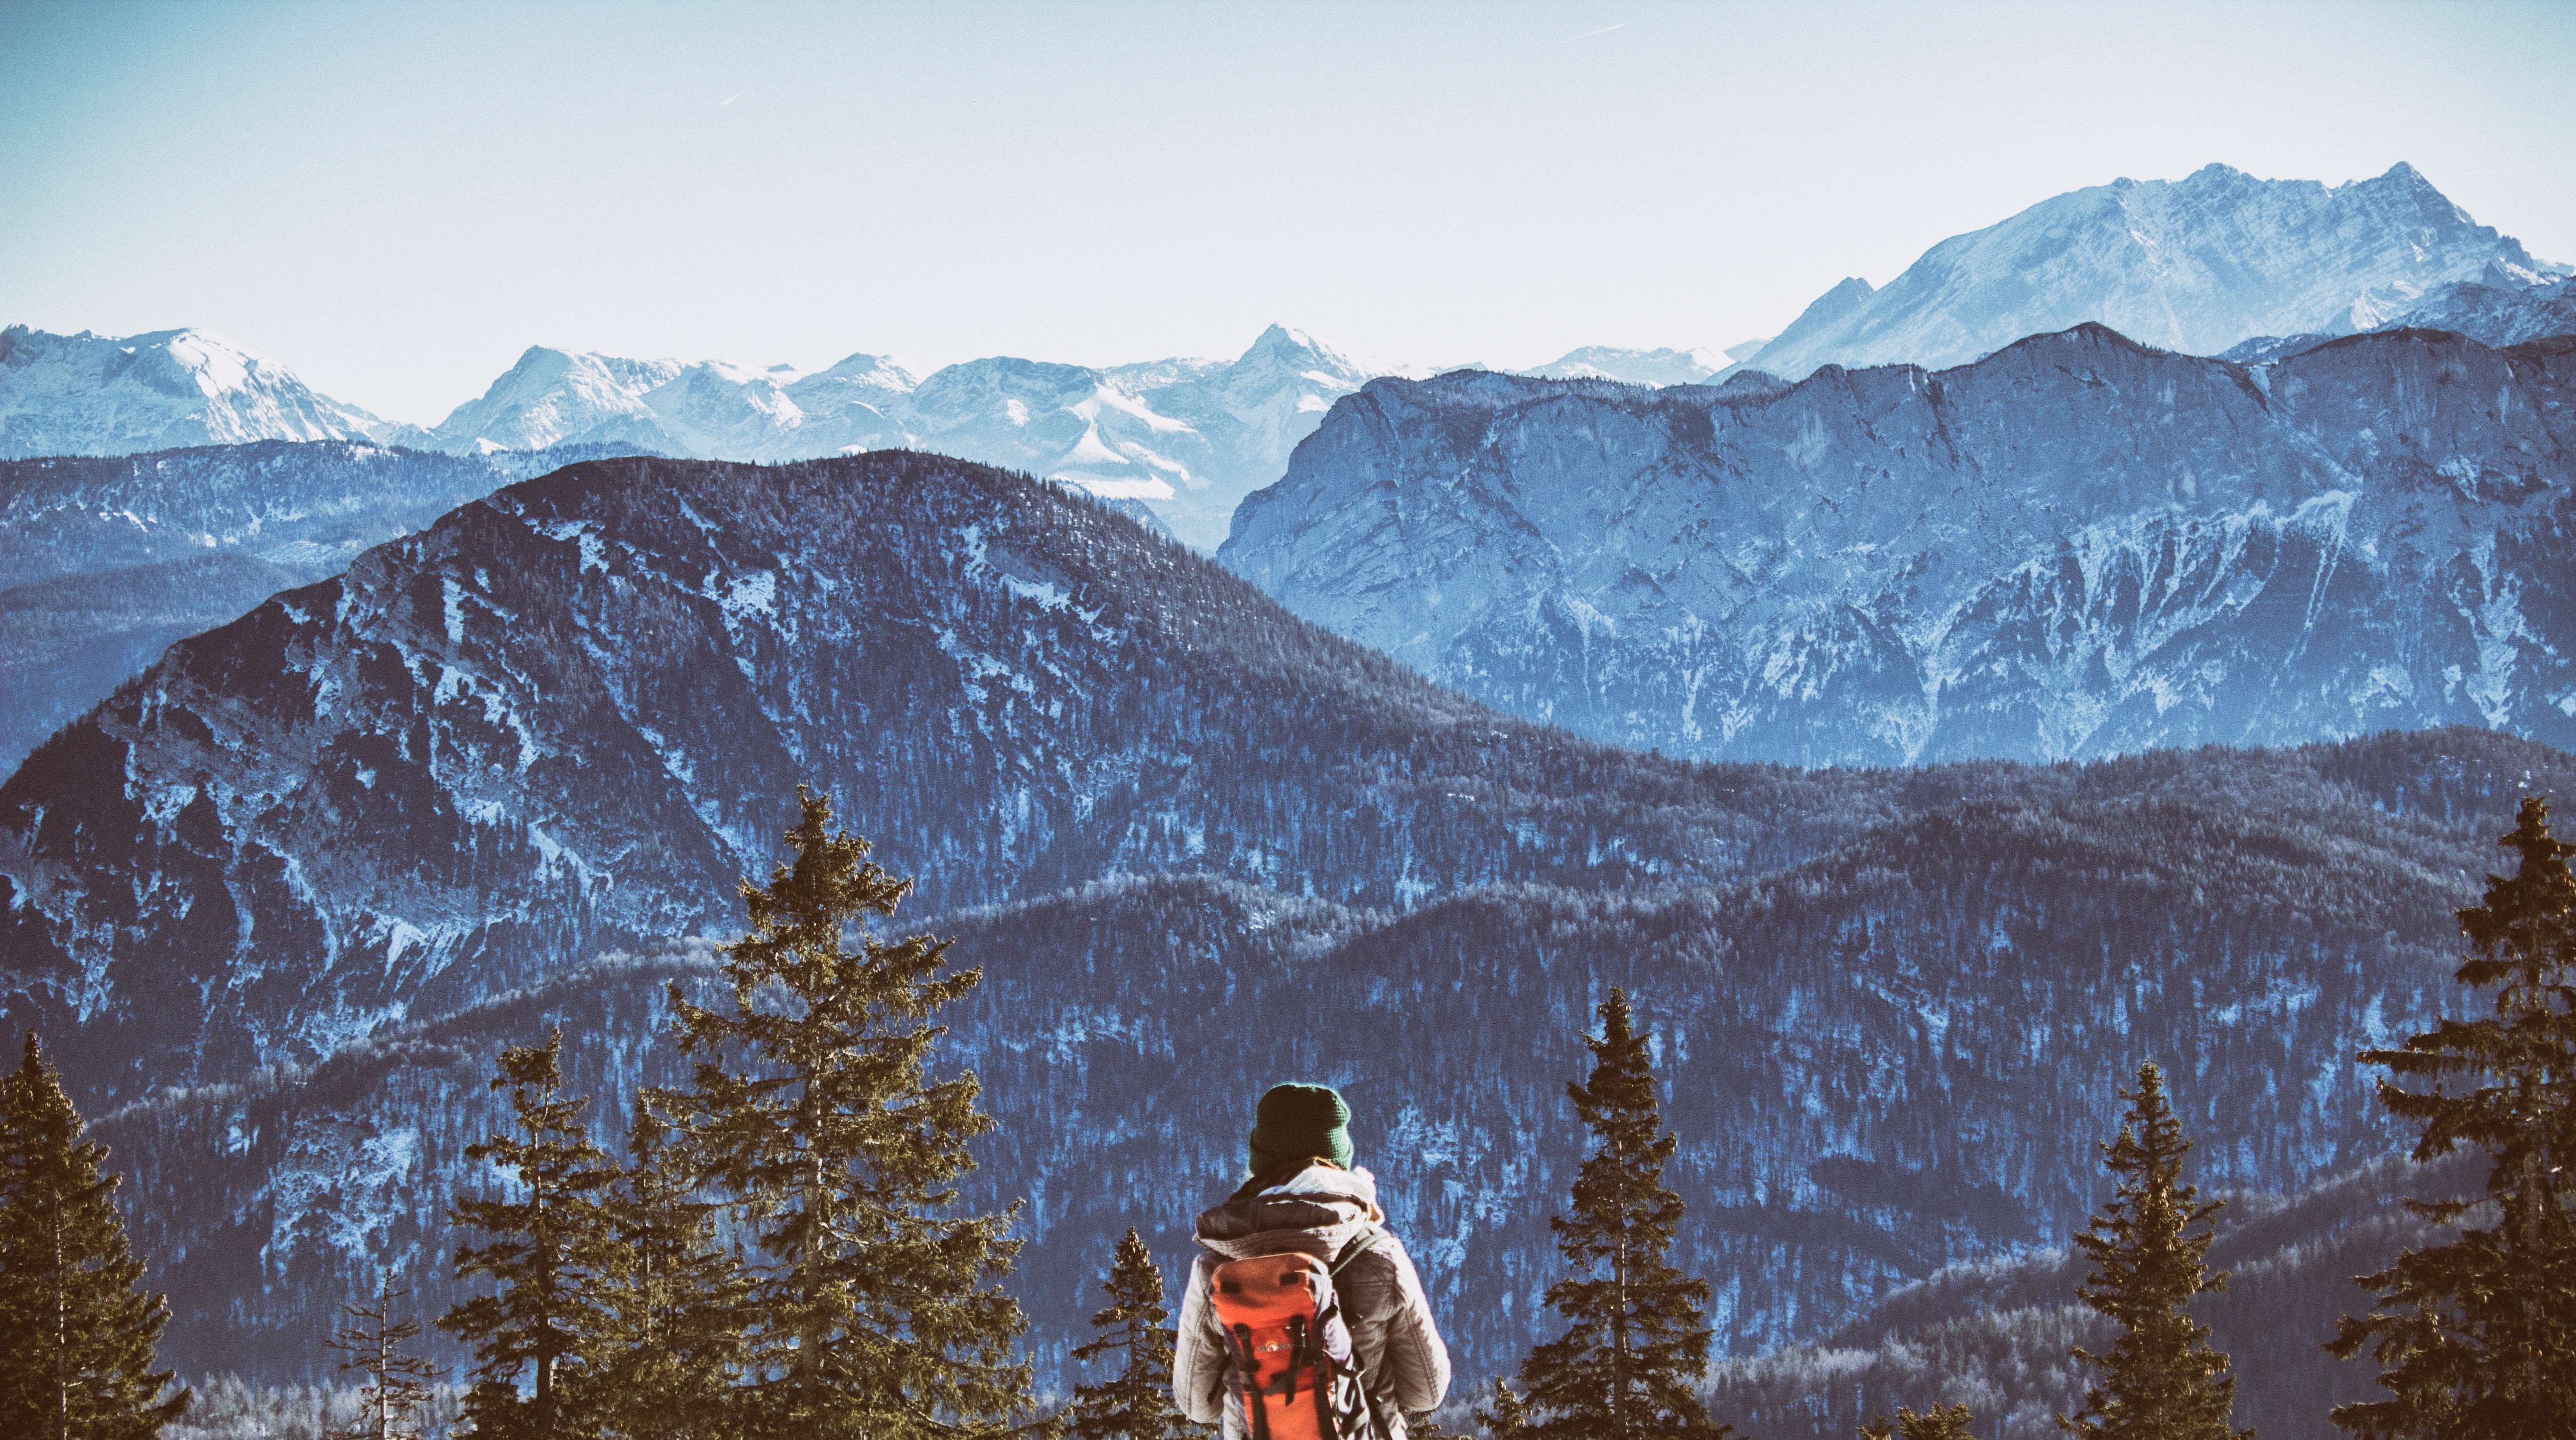
landscape, wilderness, mountain, snow, winter, adventure, valley, mountain range, weather, season, ridge, summit, mountaineering, alps, cirque, landform, geographical feature, mountainous landforms, geological phenomenon